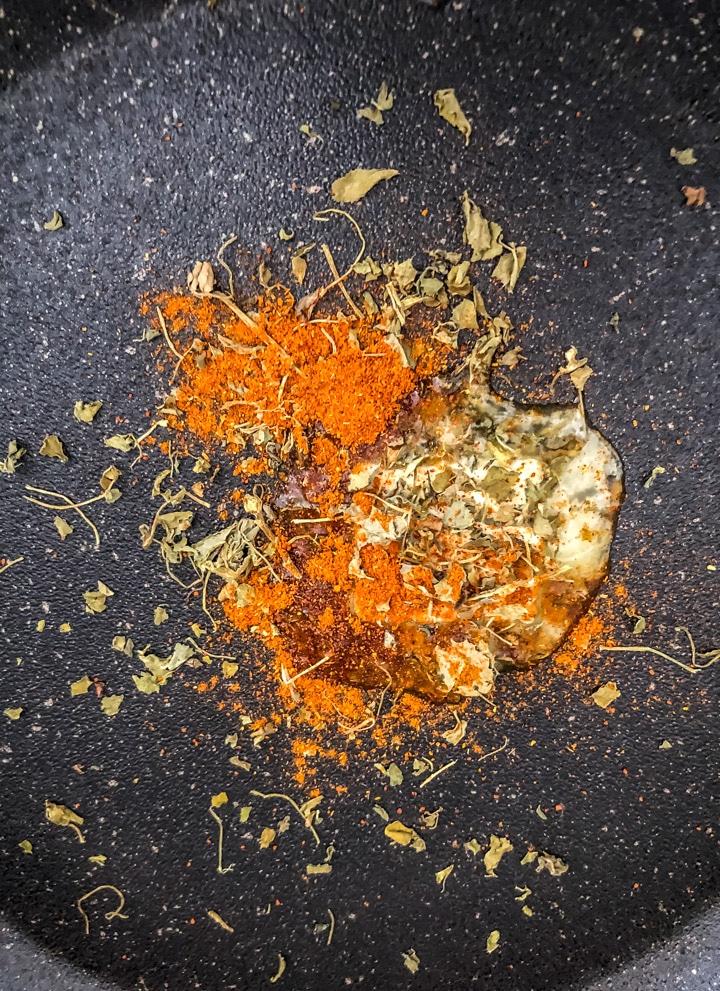
Dish: pav_bhaji